Burger King products

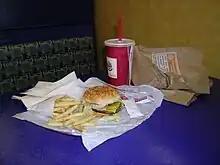
A Burger King value meal

Like many of its competitors, BK has been targeted by various animal welfare groups, such as PETA, over the treatment of the animals it uses in the manufacture of its ingredients. In a concession to these groups, BK agreed to adopt a series of policies for its suppliers for several of its raw animal products. The company has established a preference for purchasing eggs and pork-based products from those suppliers that use cage-free production methods.